Puente de la Unidad

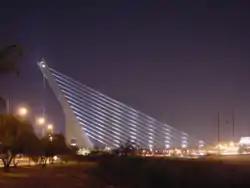
Puente de la Unidad at night

Puente de la Unidad or Viaducto de la Unidad is a cantilever spar cable-stayed bridge designed by Óscar Bulnes that crosses the Santa Catarina River and connects the cities of Monterrey and San Pedro Garza García in the Mexican state of Nuevo León. It is part of a circuit called "Circuito La Unidad", which would consist of the interconnection of a series of avenues.